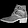
Label: Ankle boot